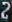
Number: 2